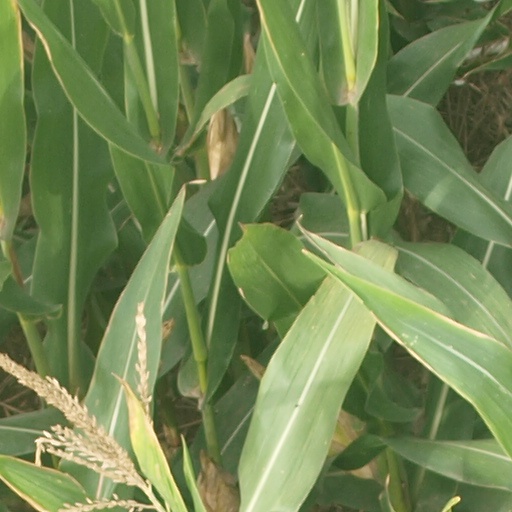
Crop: maize; corn